Mali and the World Bank

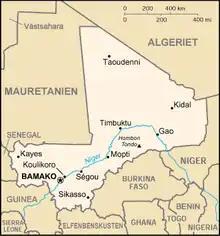
Map of Mali

Mali joined the World Bank Group in 1963 after they gained their independence from France in 1960. They are a low-income country with 41.3% of their population living under the poverty line in 2019. Additionally, Mali is a landlocked country whose economy is vulnerable to changes in climate. Thus, Mali has relationships with the International Bank for Reconstruction and Development (IBRD), International Development Association (IDA), International Finance Corporations (IFC), and the Multilateral Investment Guarantee Agency (MIGA). In 2019, the IBRD and IDA committed to lending 500 million US dollars to projects in Mali, a large jump from 2018, where only US$178 million was lent. The bank group is currently involved in 30 projects in the region.These projects focused on areas such as mining, cotton, climate change, good governance, and health. Since 2013, the World Bank Group has worked alongside their UN mission counterpart, MINUSMA (U.N. Multidimensional Integrated Stabilization Mission in Mali) to create stability and growth in the region. The current World Bank Country Director for Mali is Soukeyna Kane.